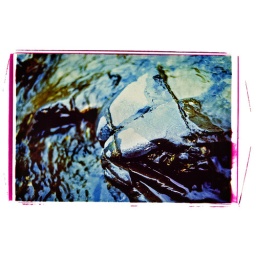
Ripples existing in rock and water. River detail in overexposed xpro. Orari river gorge, South Canterbury, New Zealand